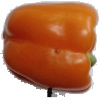
Label: Pepper Orange 1